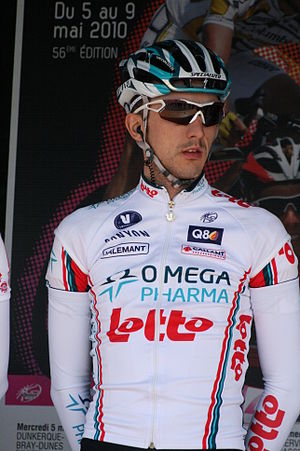
Jelle Vanendert
Jelle Vanendert er en professionel belgisk landevejscykelrytter. Han cykler for det professionelle cykelhold Lotto-Soudal.